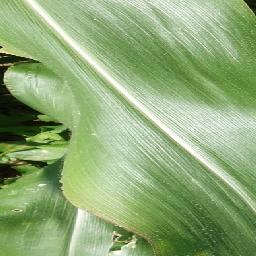
Label: Corn_(Maize)___Healthy